Grand Canyon

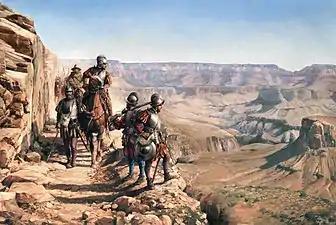
"La conquista del Colorado" (2017), by Augusto Ferrer-Dalmau, depicts Francisco Vázquez de Coronado's 1540–1542 expedition. García López de Cárdenas can be seen overlooking the Grand Canyon.

The Ancestral Puebloans were a Native American culture centered on the present-day Four Corners area of the United States. They were the first people known to live in the Grand Canyon area. The cultural group has often been referred to in archaeology as the Anasazi, although the term is not preferred by the modern Puebloan peoples. The word "Anasazi" is Navajo for "enemy ancestors" or "alien ancestors".